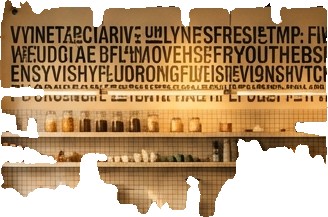
Surface category: wall